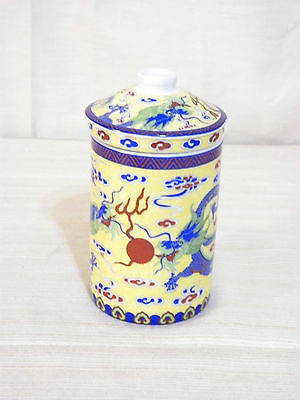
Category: mug